Patchy particles

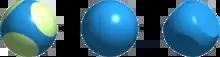
Schematic depiction of modifying a spherical (e.g. colloidal) particle (center) to create a patchy particle, either by altering surface chemistry (left) or shape (right).

The interaction between patchy particles can be described by a combination of two discontinuous potentials. A hard sphere potential accounting for the repulsion between the cores of the particles and an attractive square potential for the attraction between the "patches". With the interaction potential in hand one can use different methods to compute thermodynamic properties.